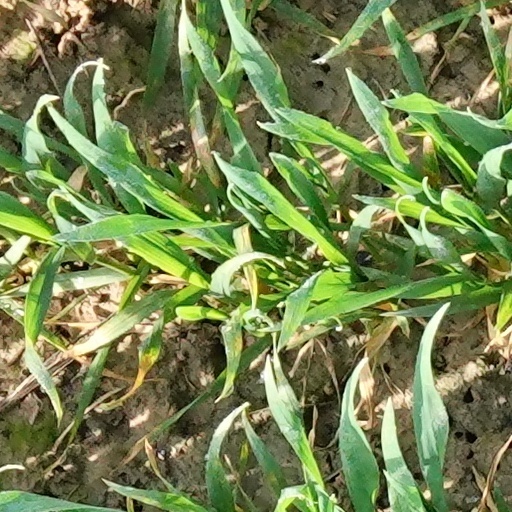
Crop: wheat